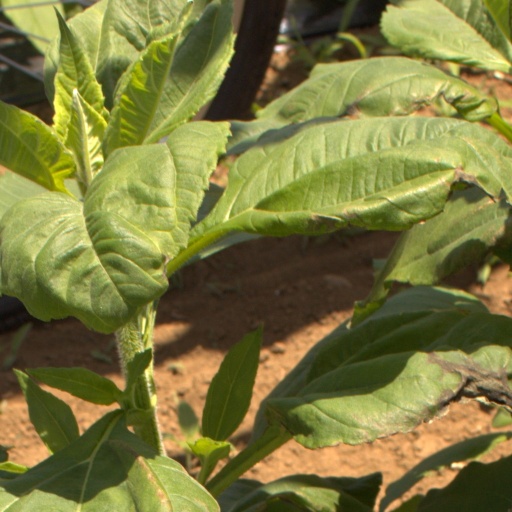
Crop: Jerusalem artichoke